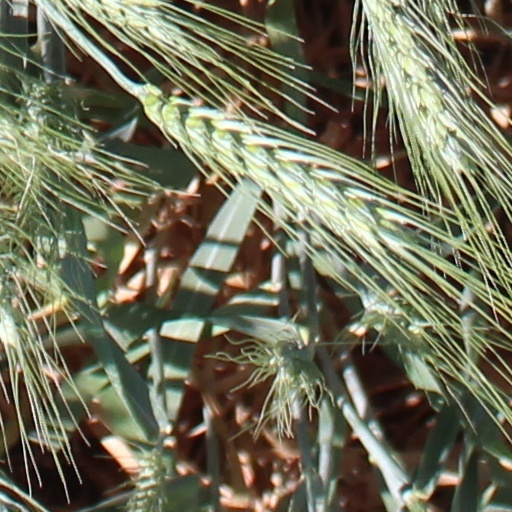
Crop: wheat